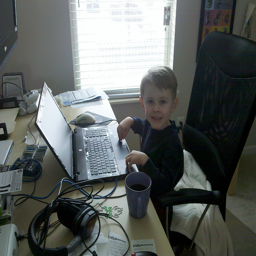
A laptop is sitting on a desk with a boy on a chair looking at it.
A little kid sitting at a desk with a laptop.
A boy poses for a picture while sitting in front of a laptop.
A little boy is sitting at a computer desk.
A young boy sitting on a computer chair in front of a laptop